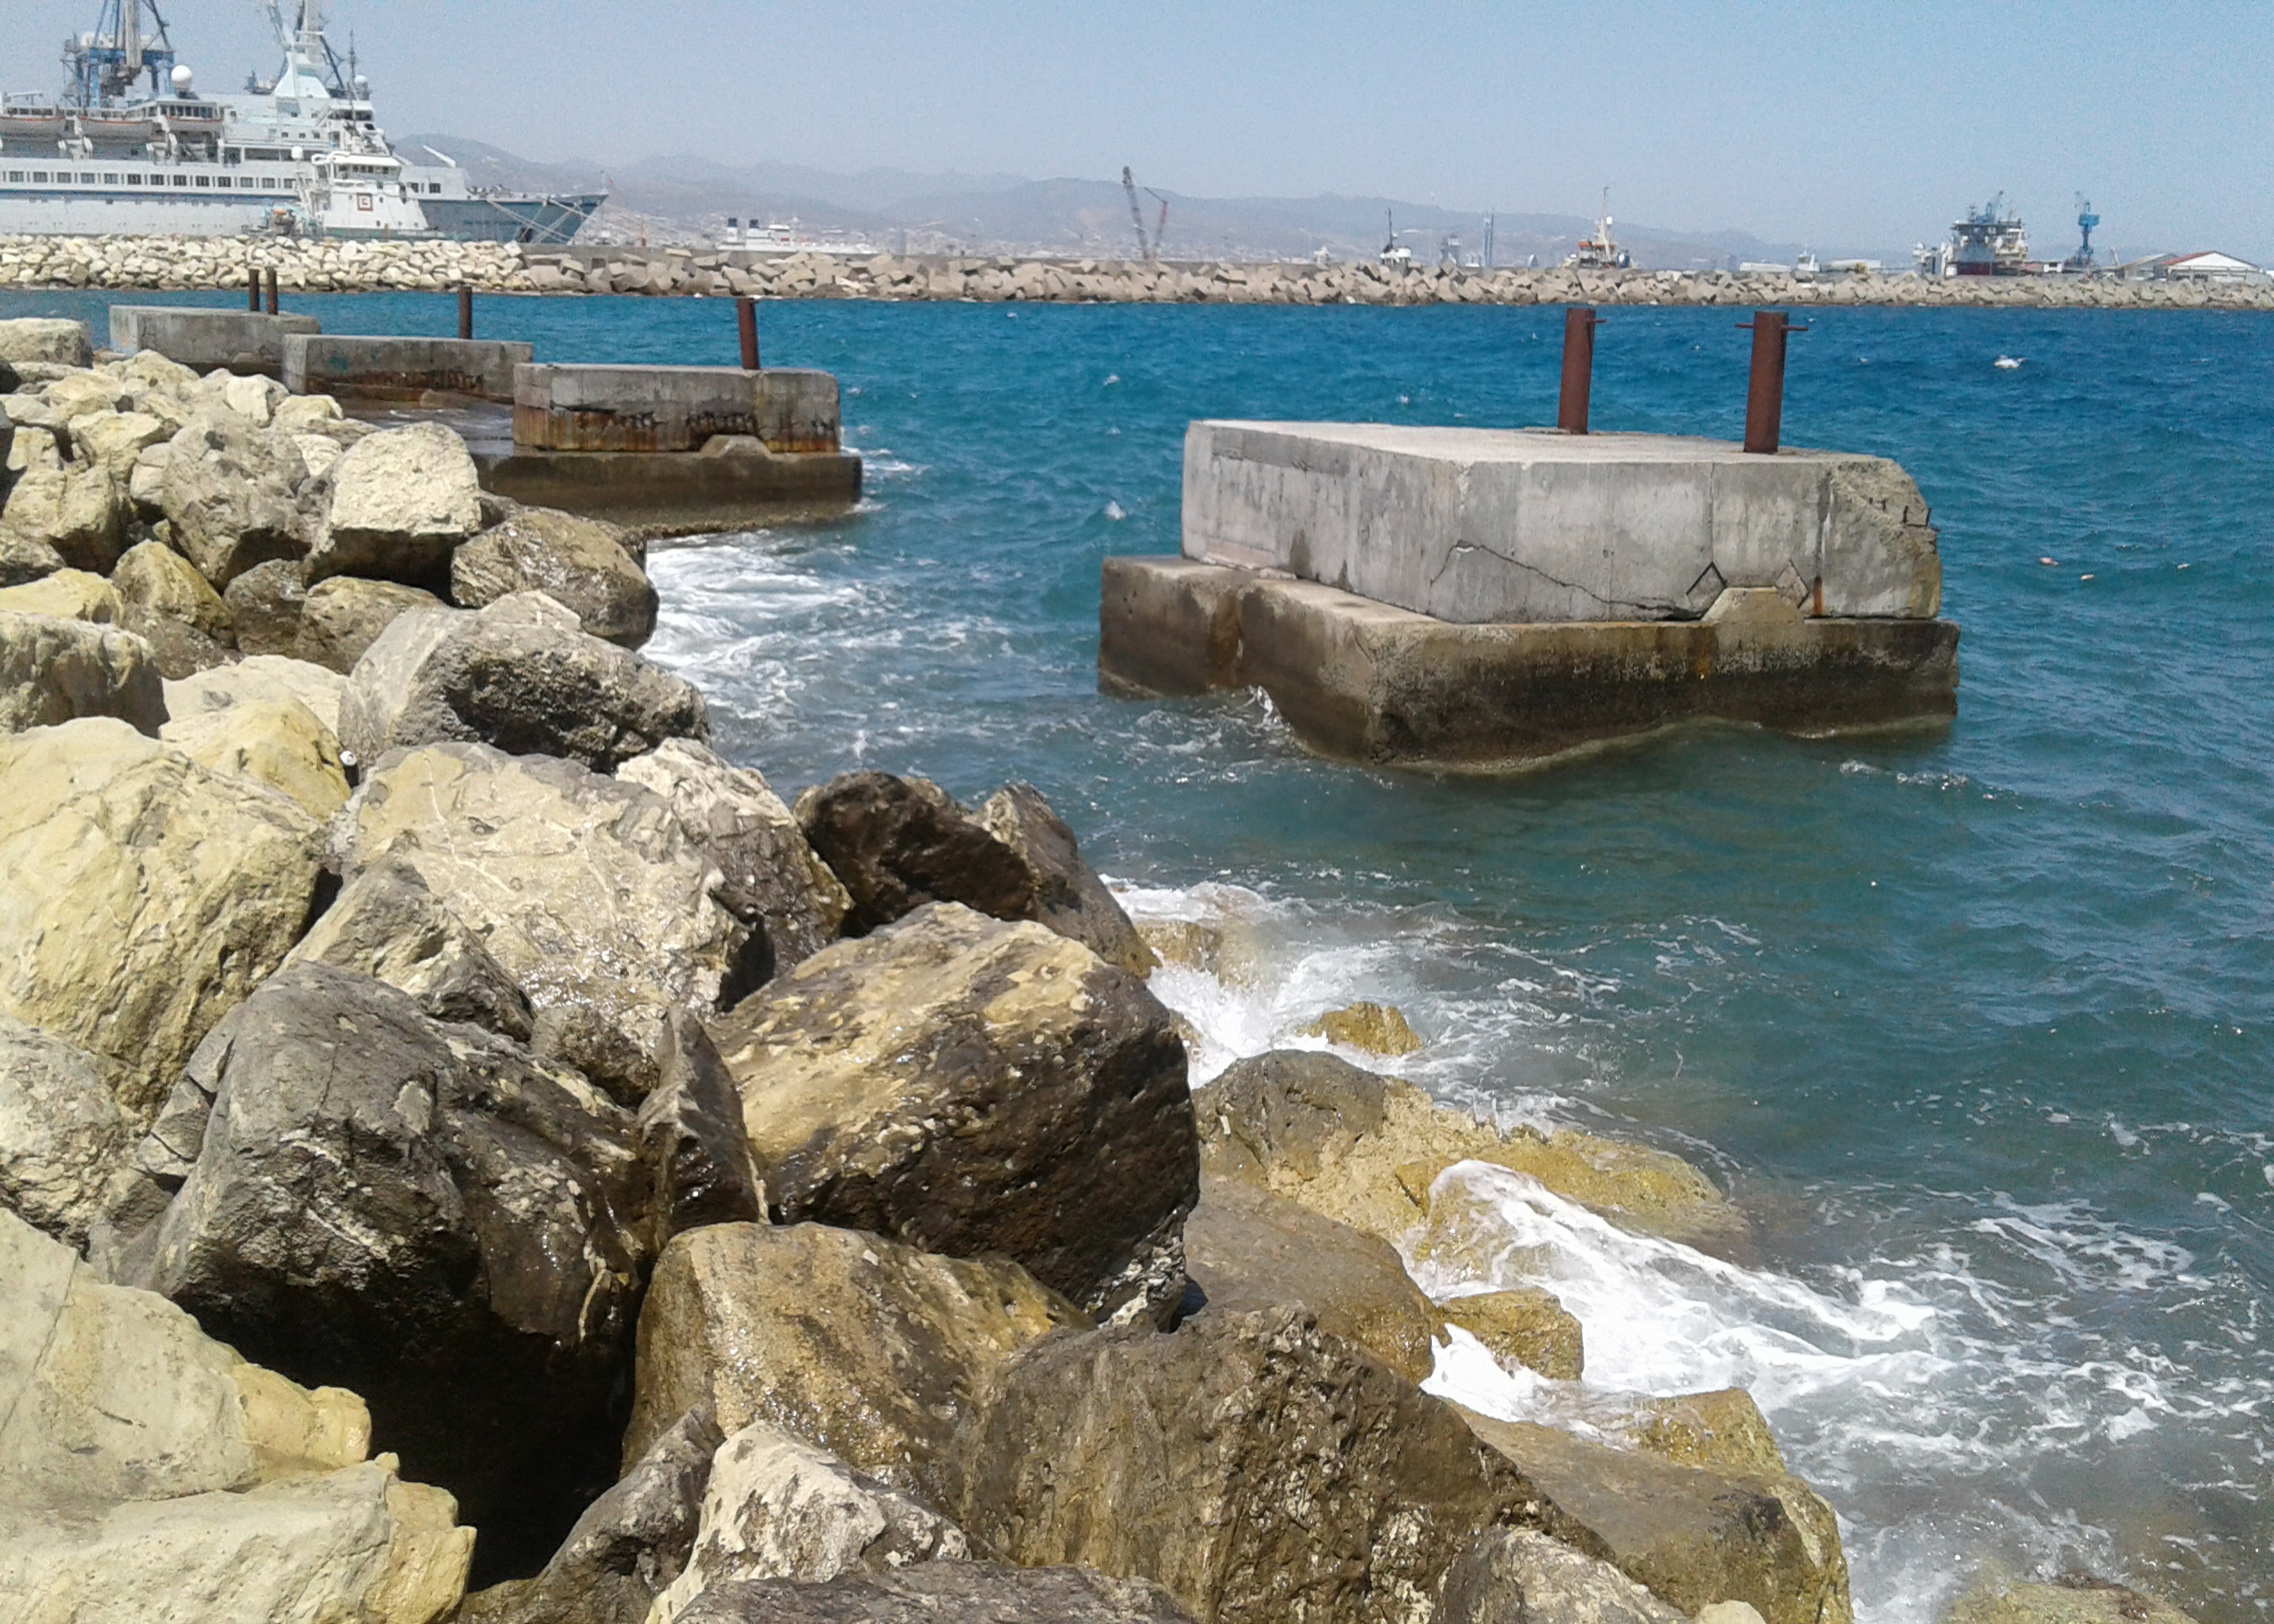
boat, ship, sea, sky, rocks, water, water resources, azure, blue, wood, coastal and oceanic landforms, vehicle, lake, bedrock, wind wave, horizon, beach, formation, headland, shore, klippe, wave, geology, coast, landscape, rock, cape, ocean, building, tropics, bay, wind, tourism, natural landscape, channel, inlet, promontory, island, sound, cliff, skerry, tide, cove, outcrop, boulder, vacation, peninsula